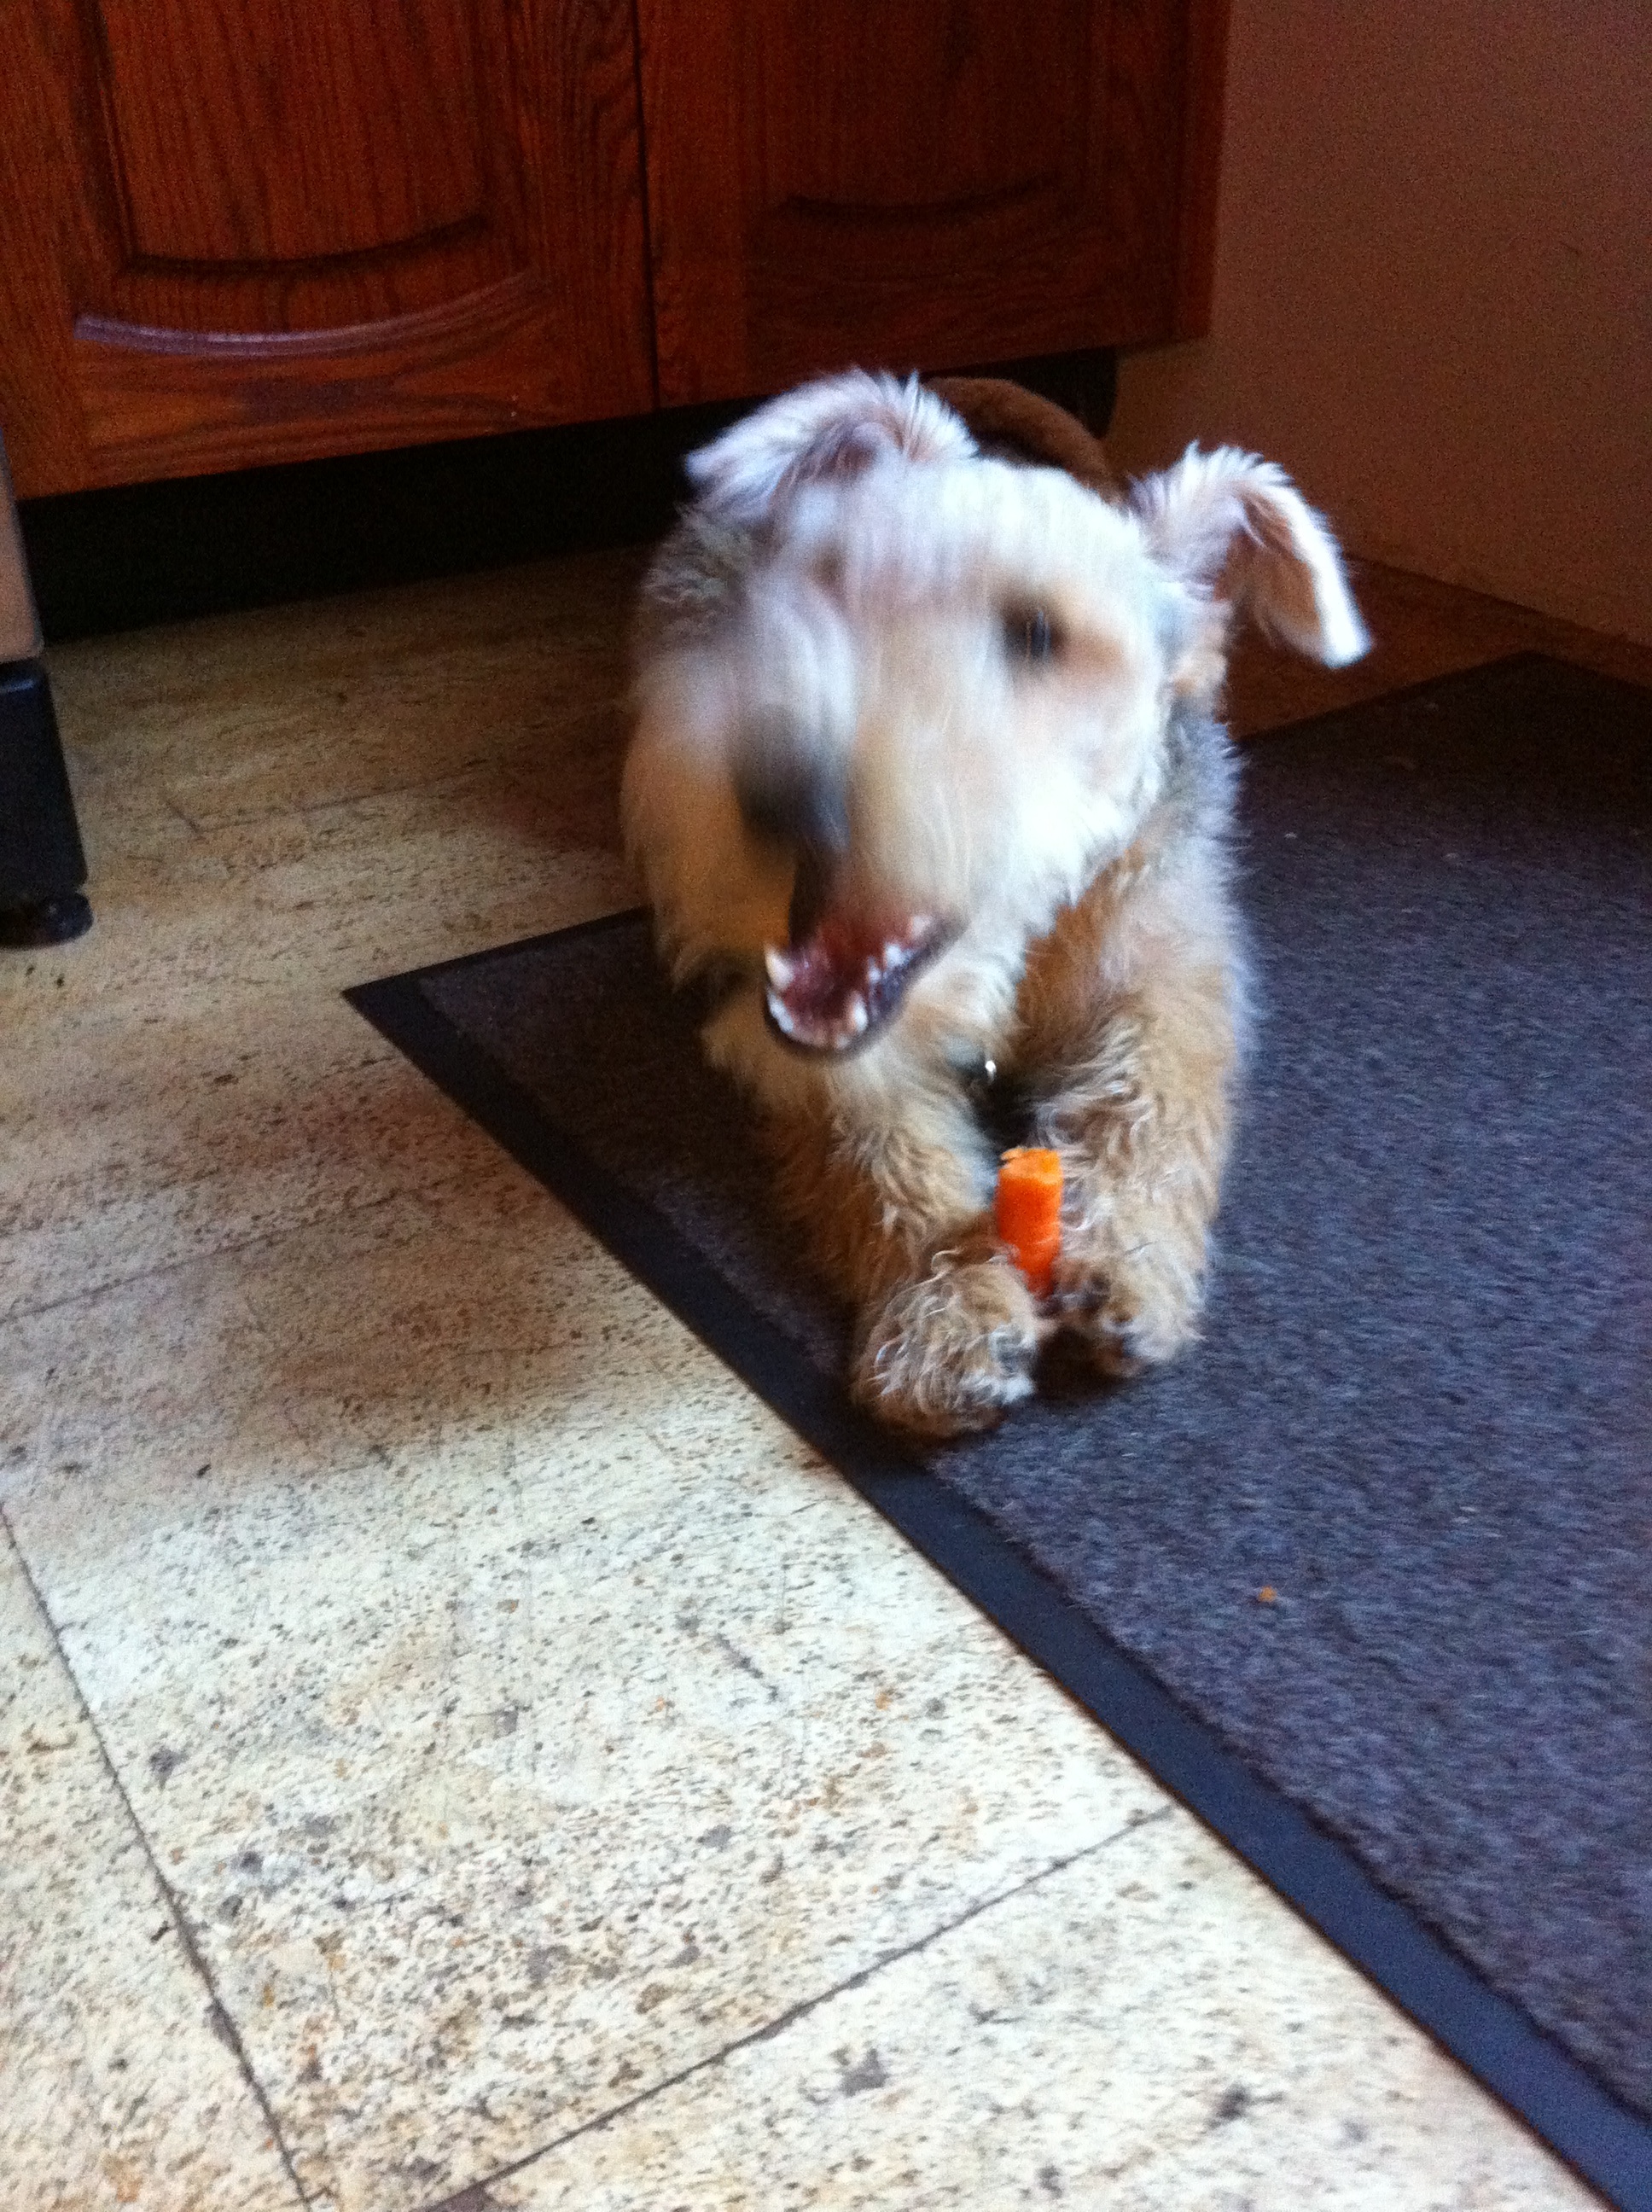
puppy, dog, mammal, vertebrate, terrier, dog like mammal, west highland white terrier